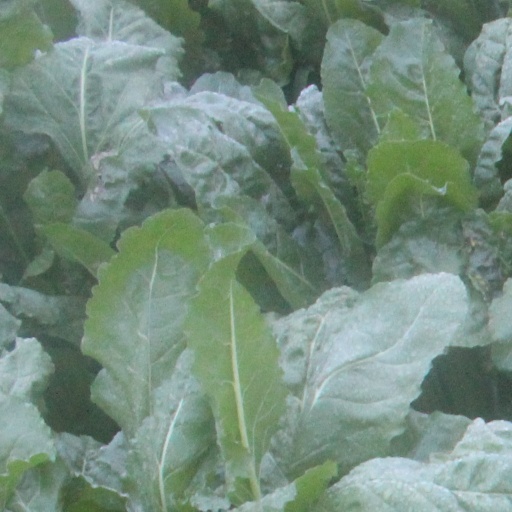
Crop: sugar beet